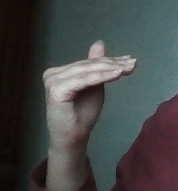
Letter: khaa